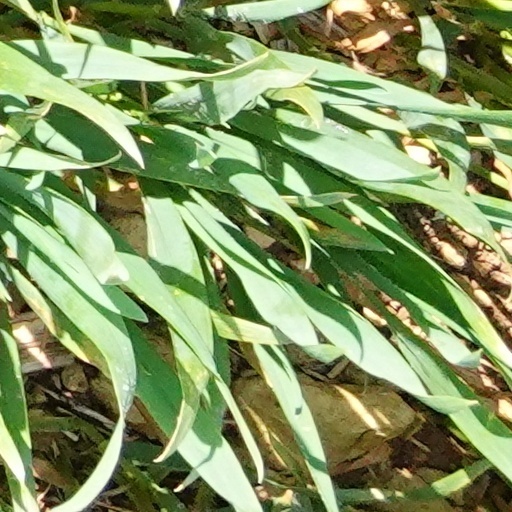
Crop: wheat